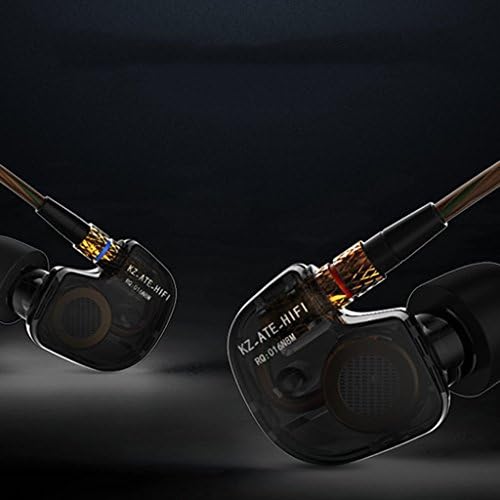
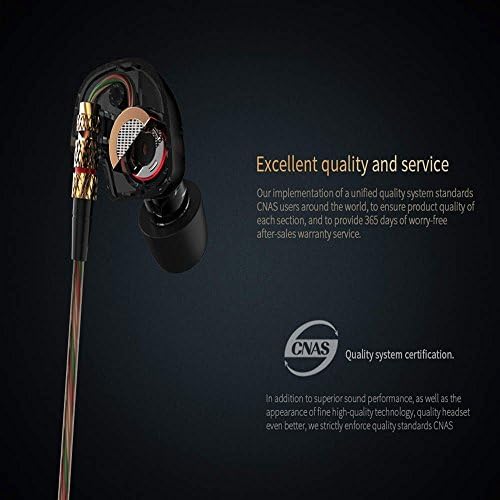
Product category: headphones
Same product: yes